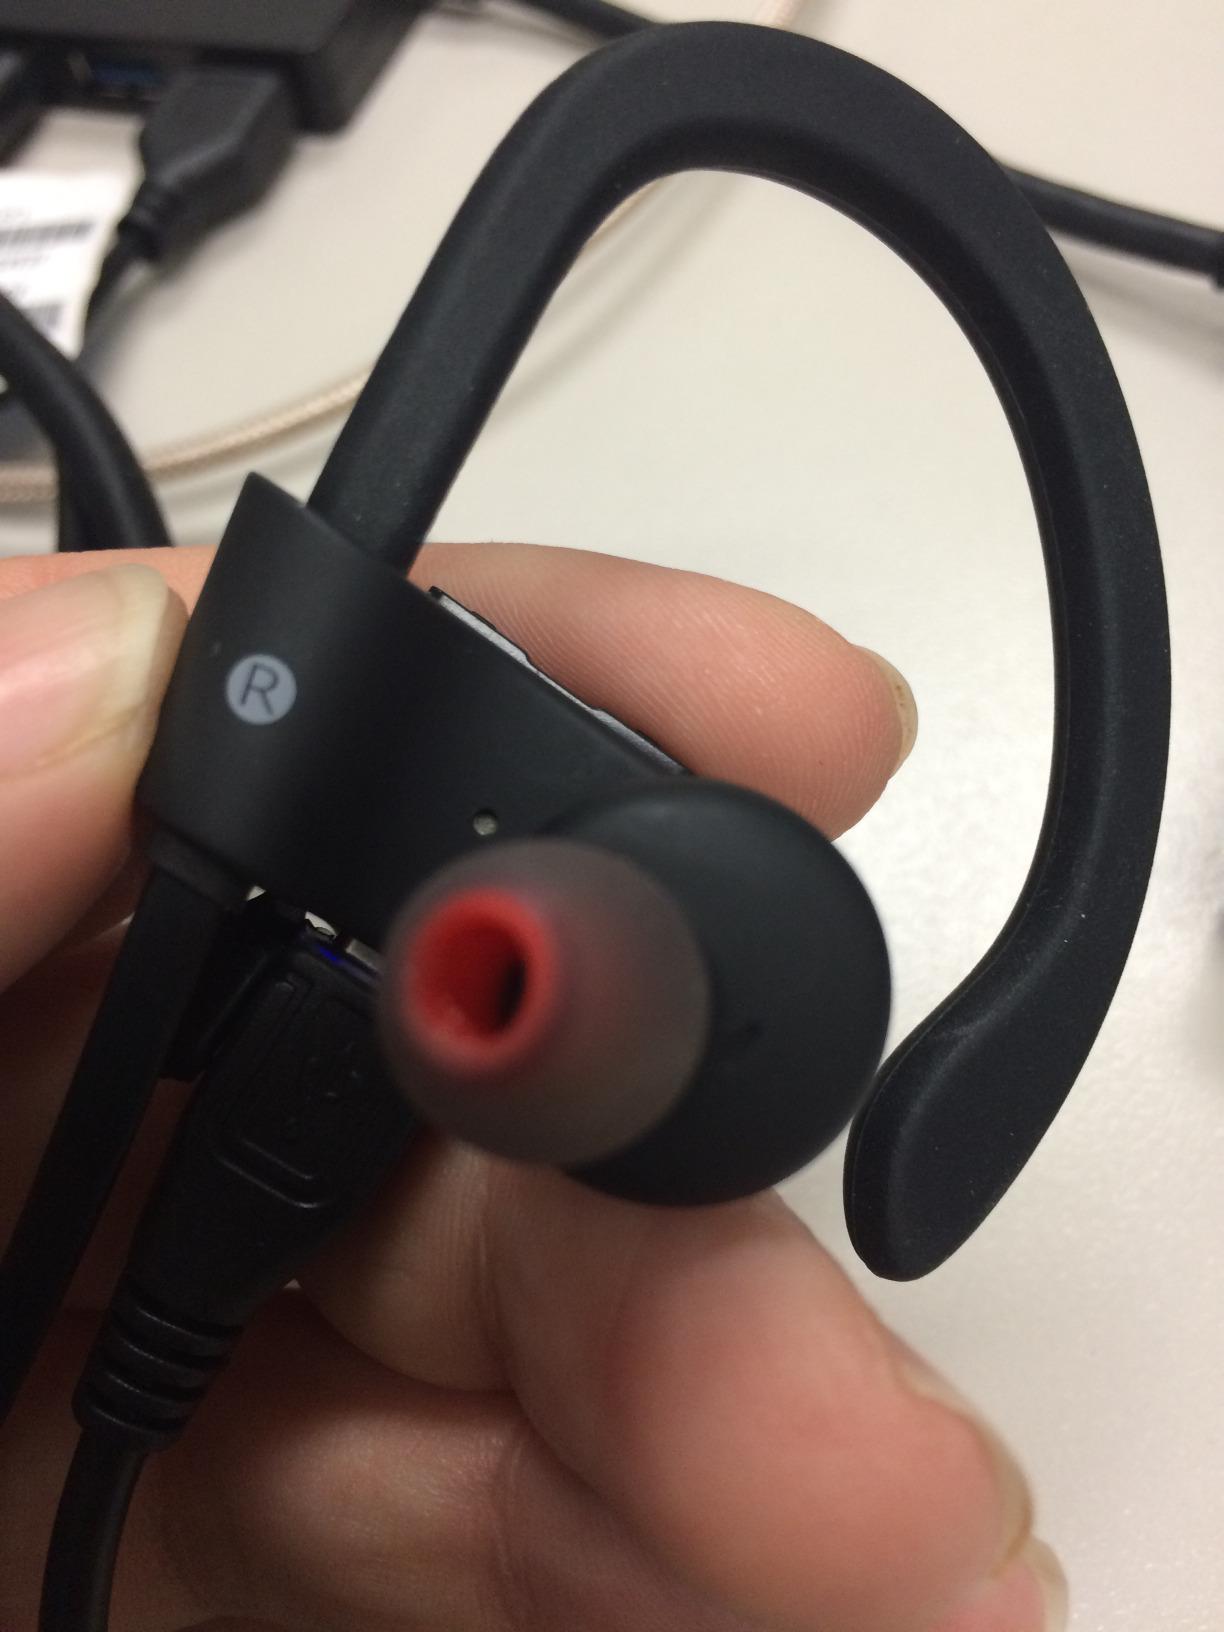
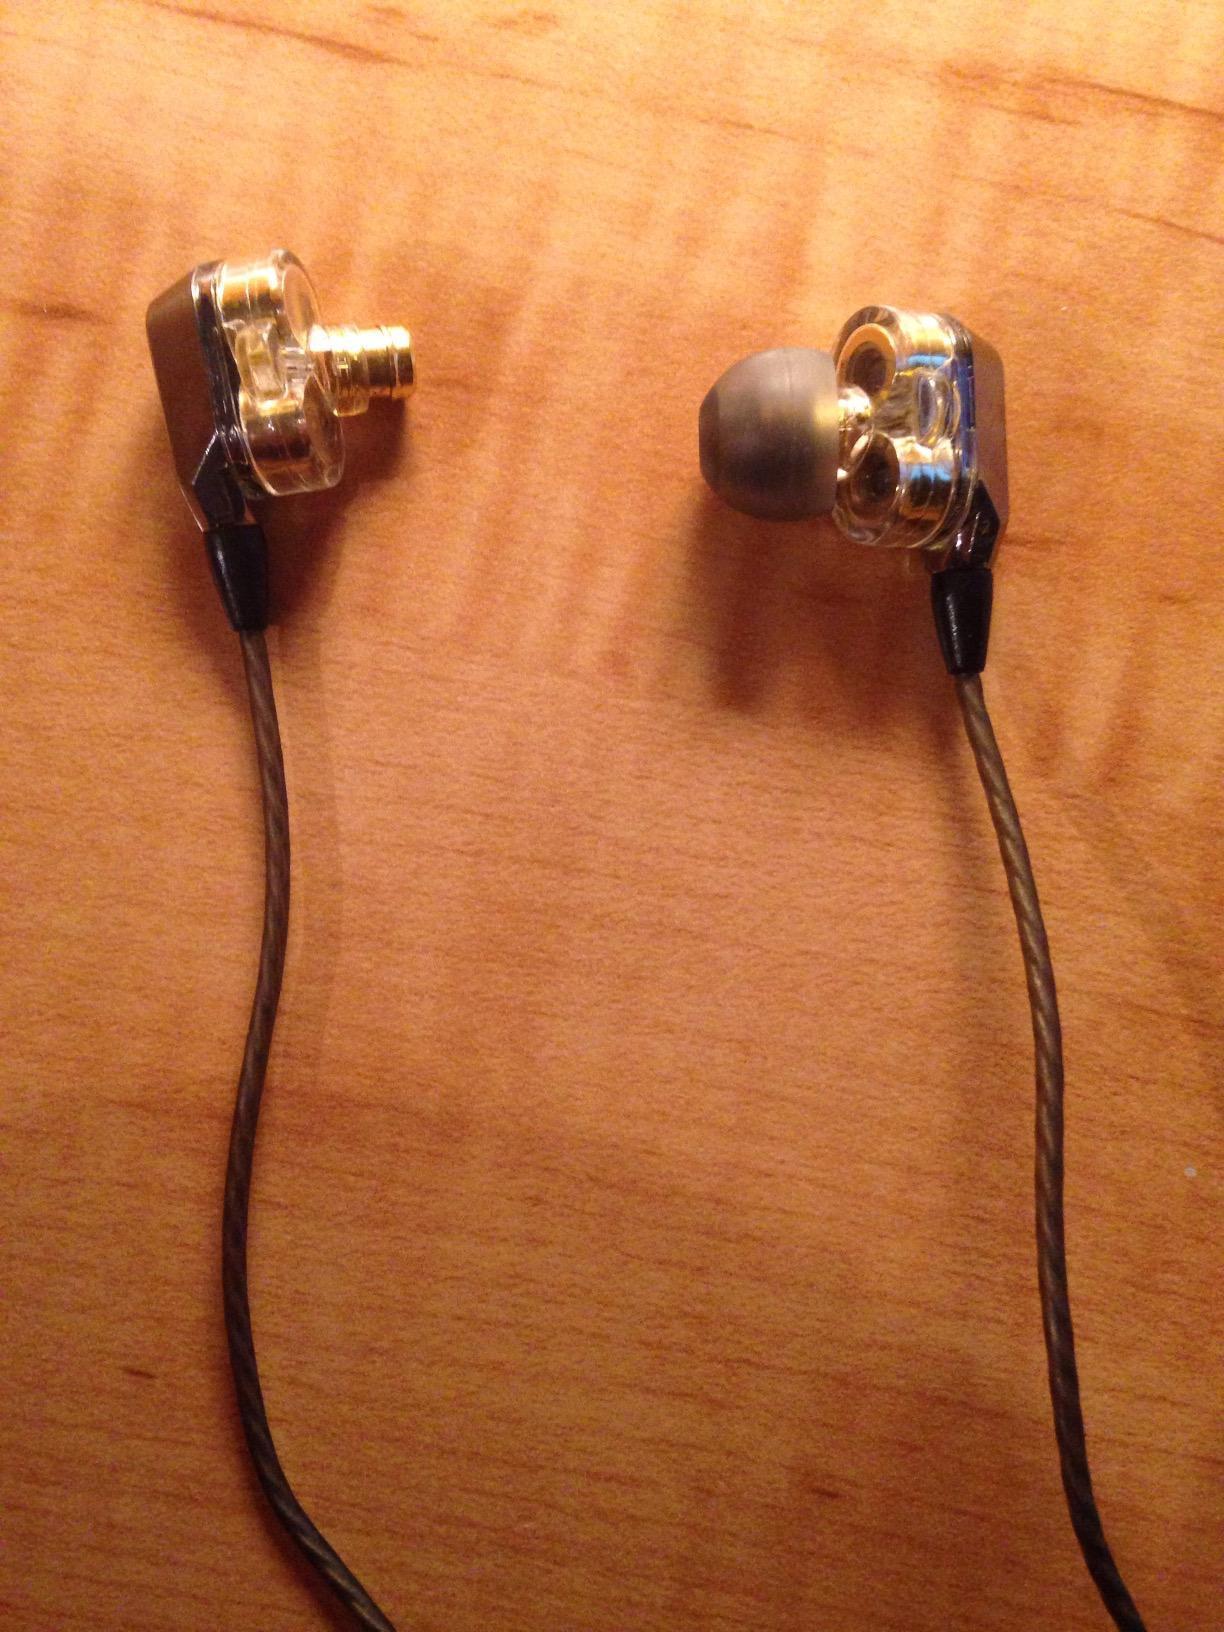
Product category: headphones
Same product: no